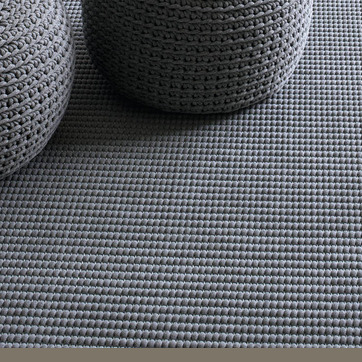
Material: carpet